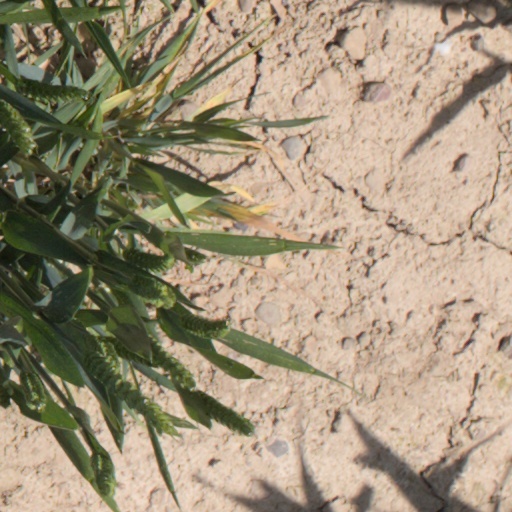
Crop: wheat